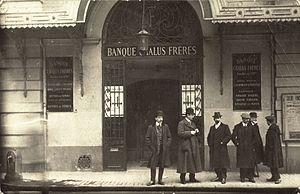
L'agence de la banque Chalus Place de Jaude dans les années 1870
La Banque Chalus est une banque régionale implantée en Auvergne depuis 1797. C'est la deuxième plus vieille banque en France derrière la Banque Courtois. Elle couvre les régions d’Auvergne et du Limousin par la présence de vingt-trois agences réparties dans quatre départements.